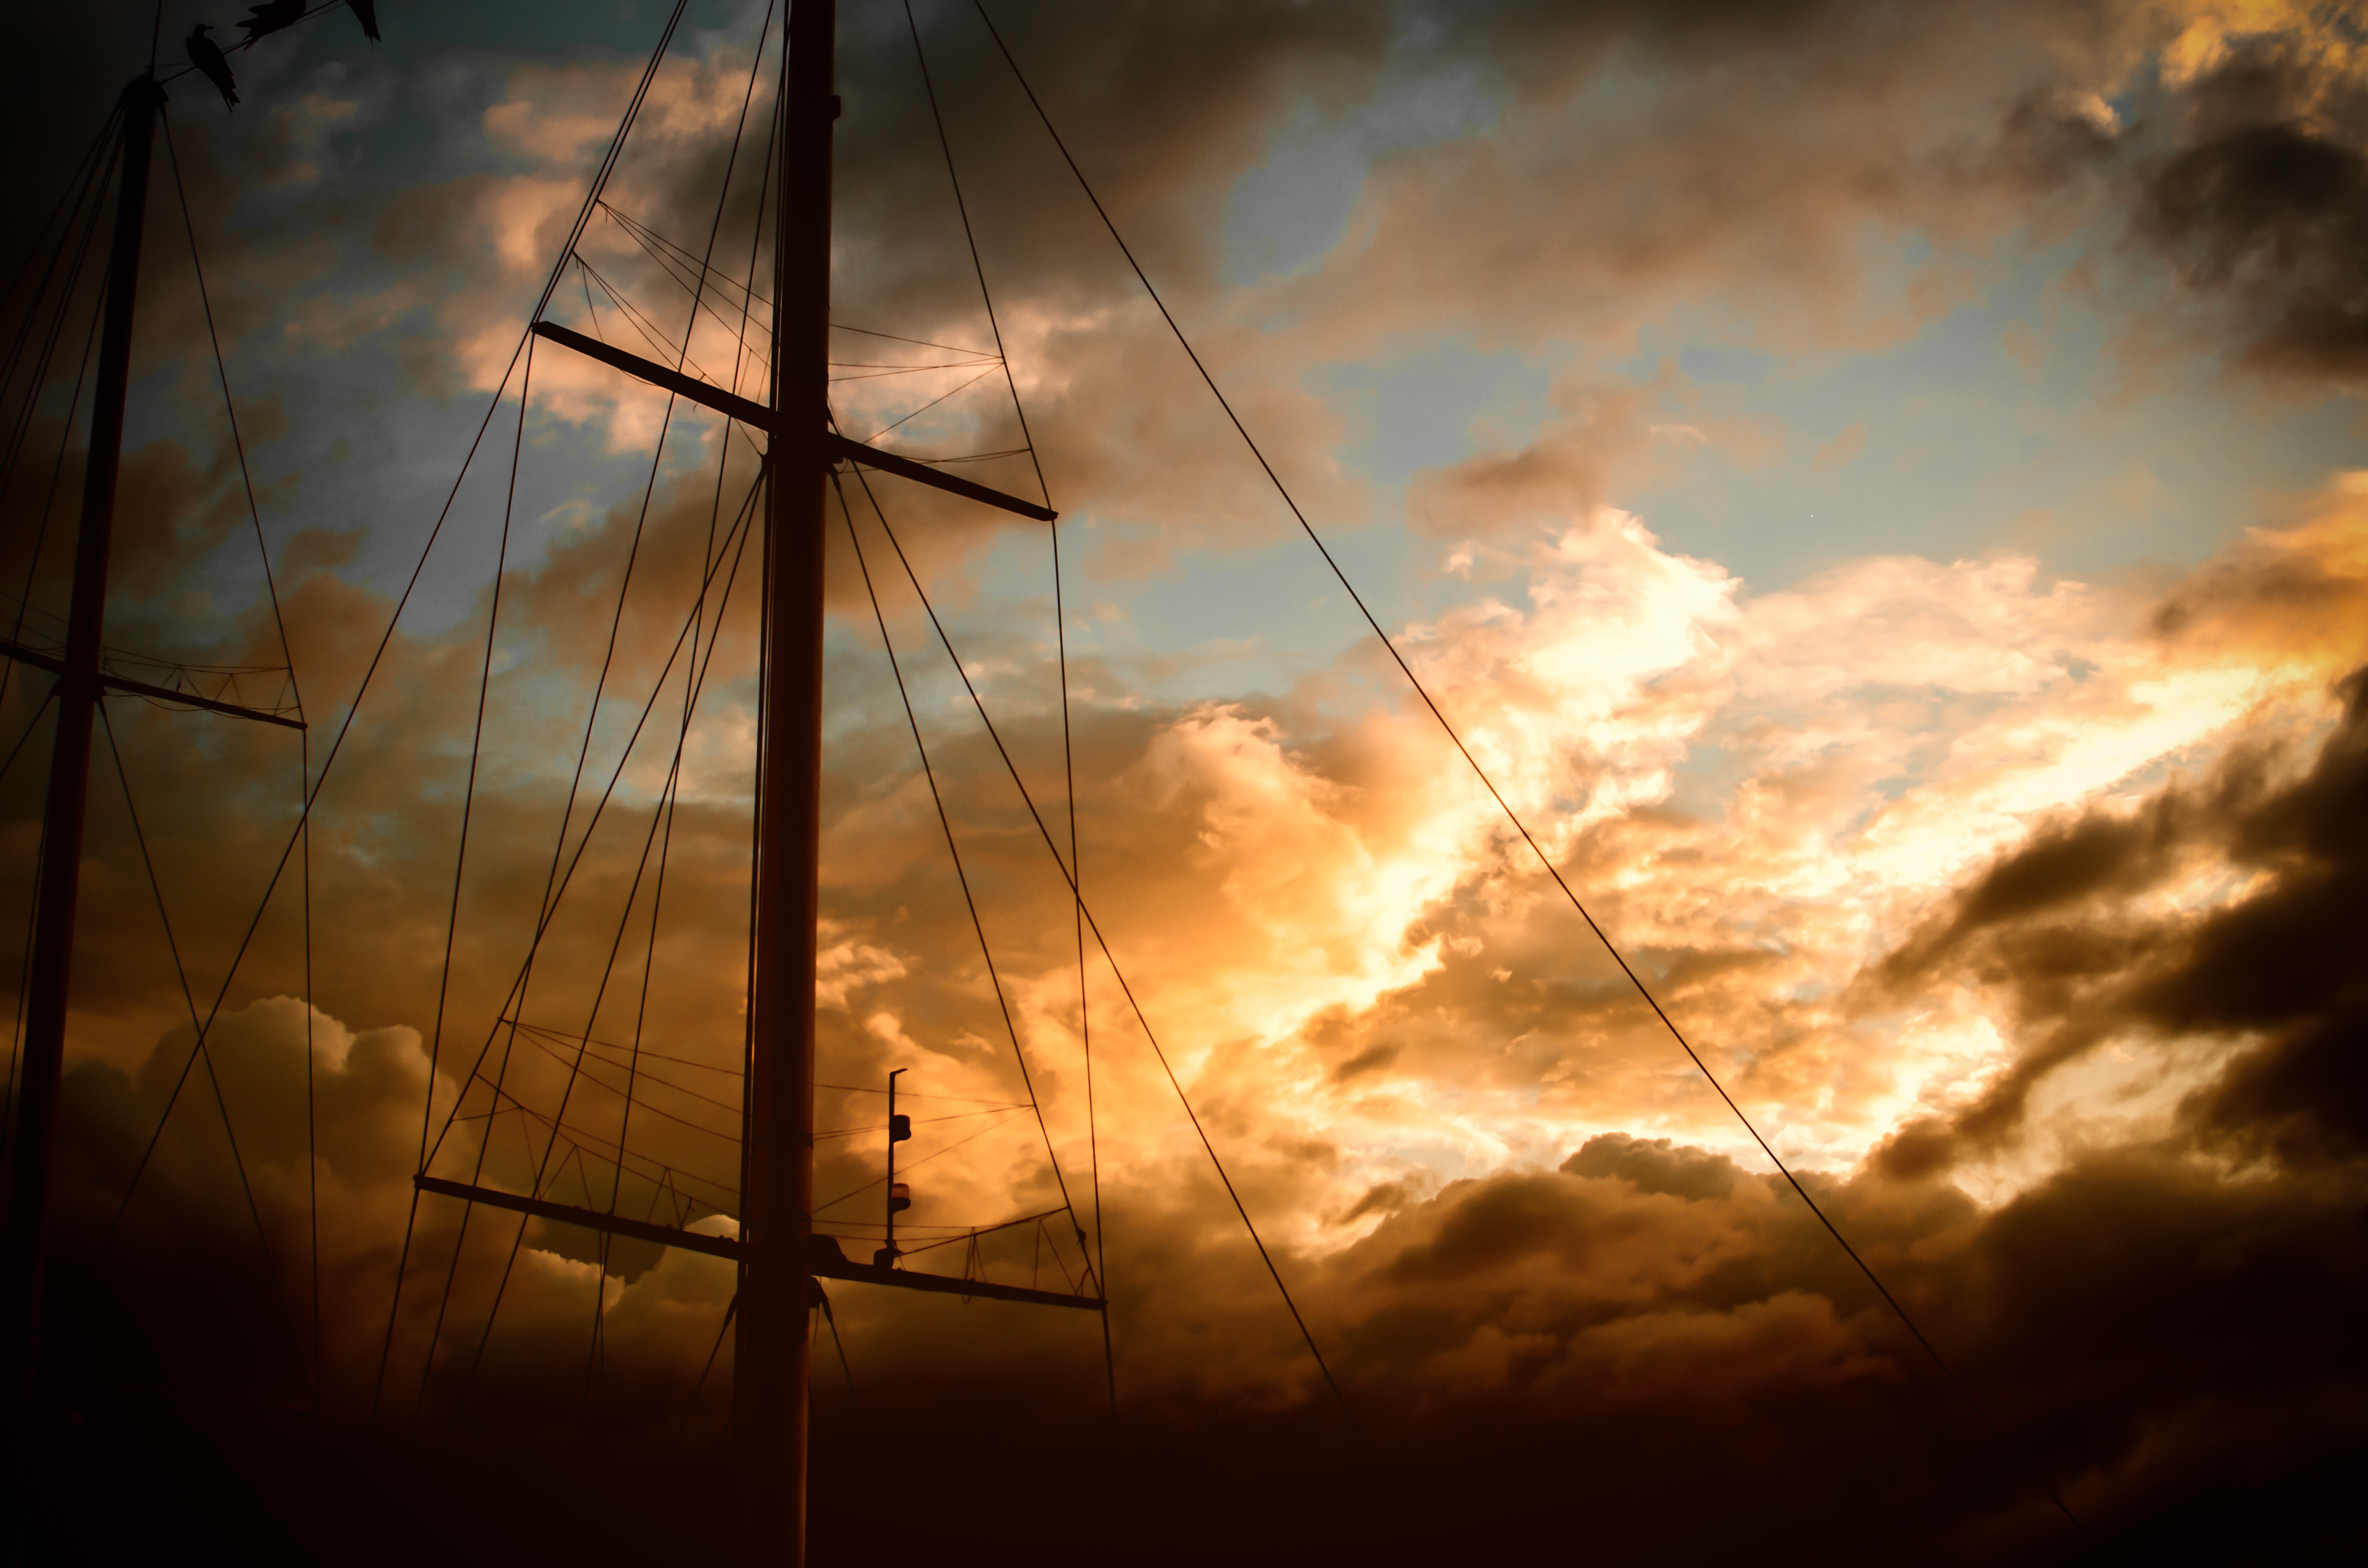
light, cloud, sky, sun, sunrise, sunset, boat, sunlight, morning, dawn, atmosphere, ship, dusk, evening, reflection, mast, darkness, afterglow